For No Good Reason

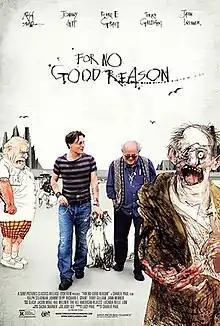
Film poster

For No Good Reason is a 2012 American-British documentary film about Ralph Steadman, directed by Charlie Paul. The film was in competition for the Grierson Award for Best Documentary at the 2012 BFI London Film Festival.